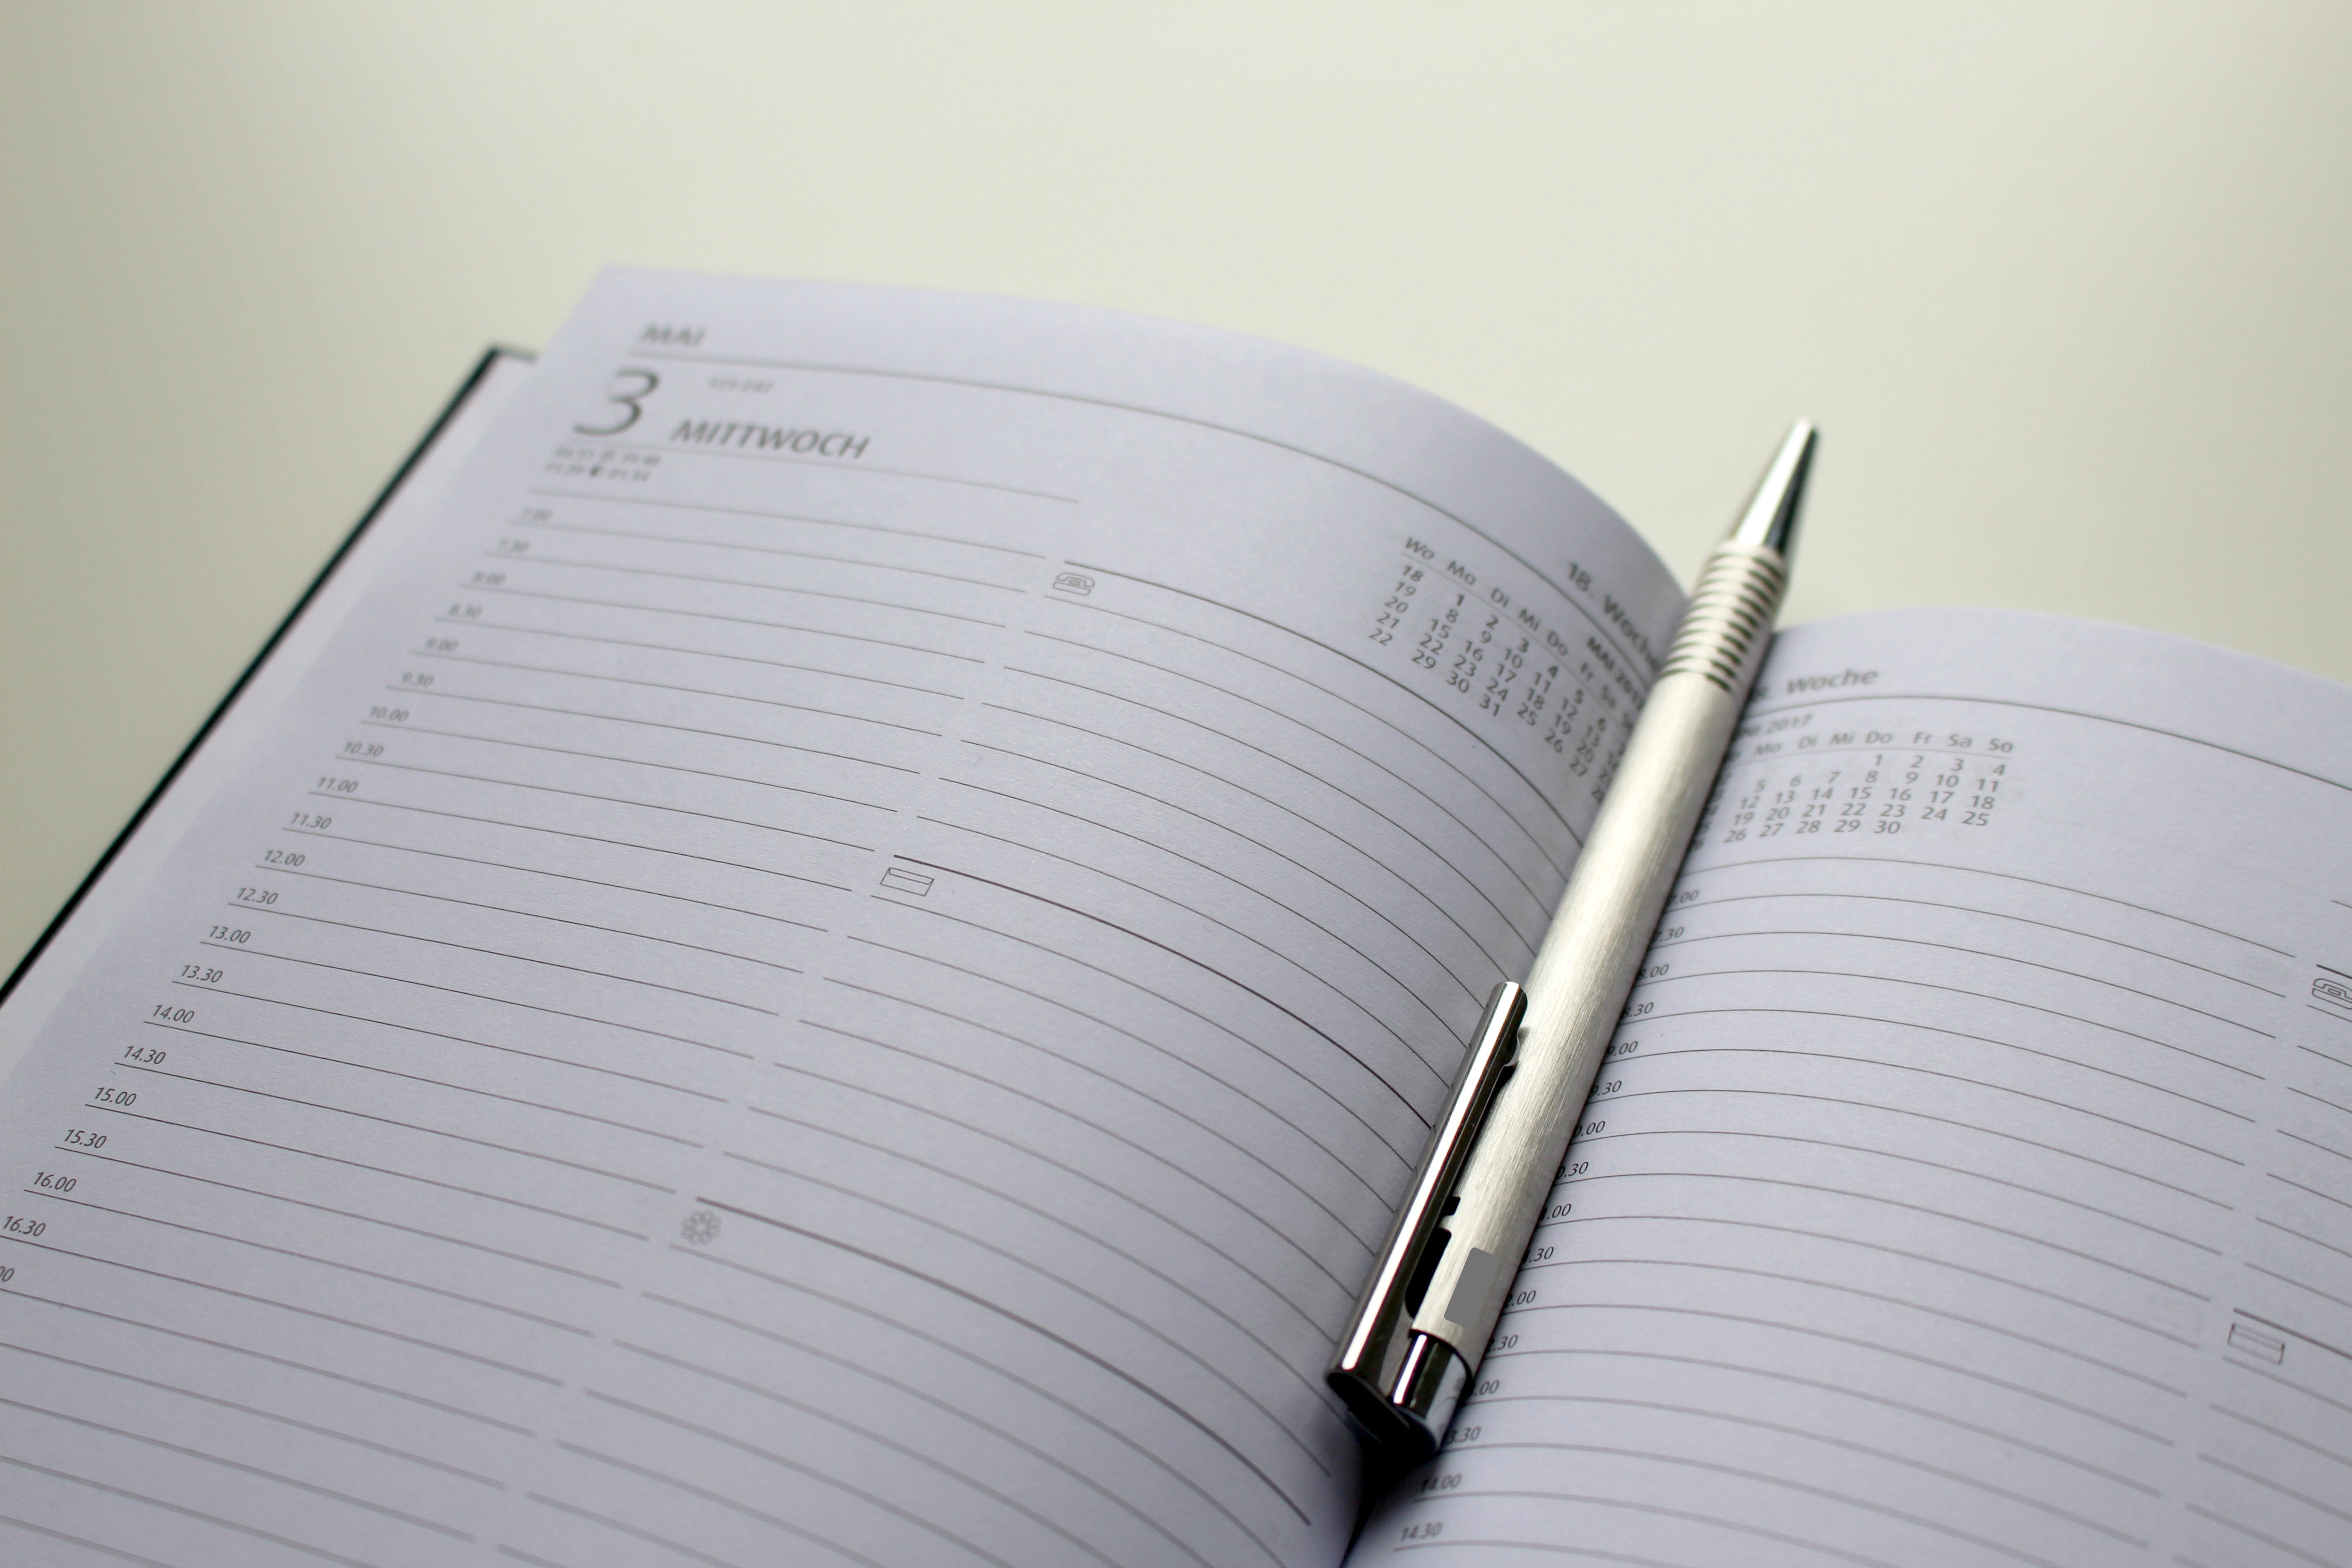
desk, notebook, writing, work, spiral, time, pen, meeting, office, communication, memory, agenda, blue, business, paper, note, home office, date, brand, product, 2016, location, sketch, drawing, creativity, design, text, year, plan, stationery, calendar, concept, day, planning, document, idea, conception, job, notes, leave, target, management, workplace, career, forward, dates, period, facilities, projects, appointment, office supplies, coolie, marker pen, memo, writing tool, schedule, job search, due date, handwritten, weekly calendar, looking for a job, self employment